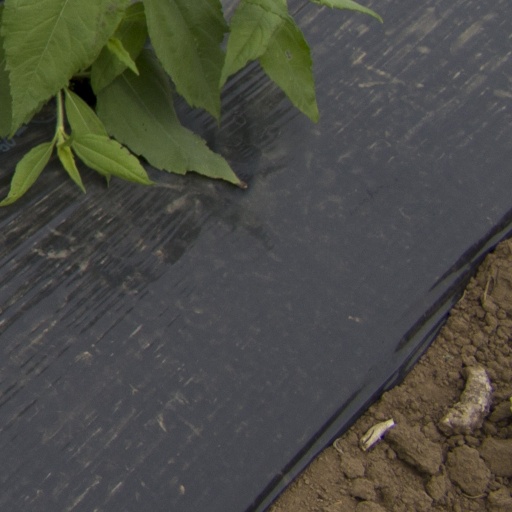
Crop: Jerusalem artichoke